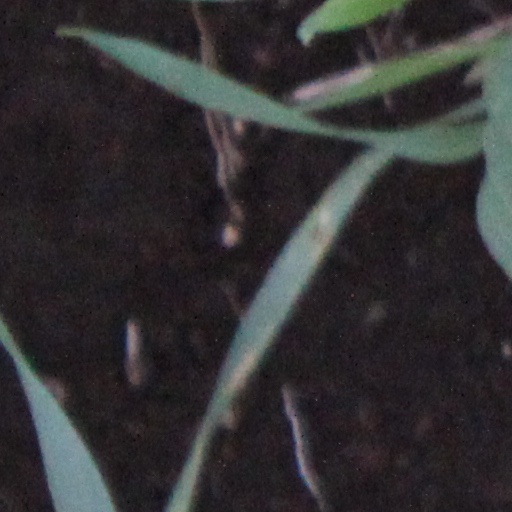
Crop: wheat